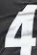
Number: 4